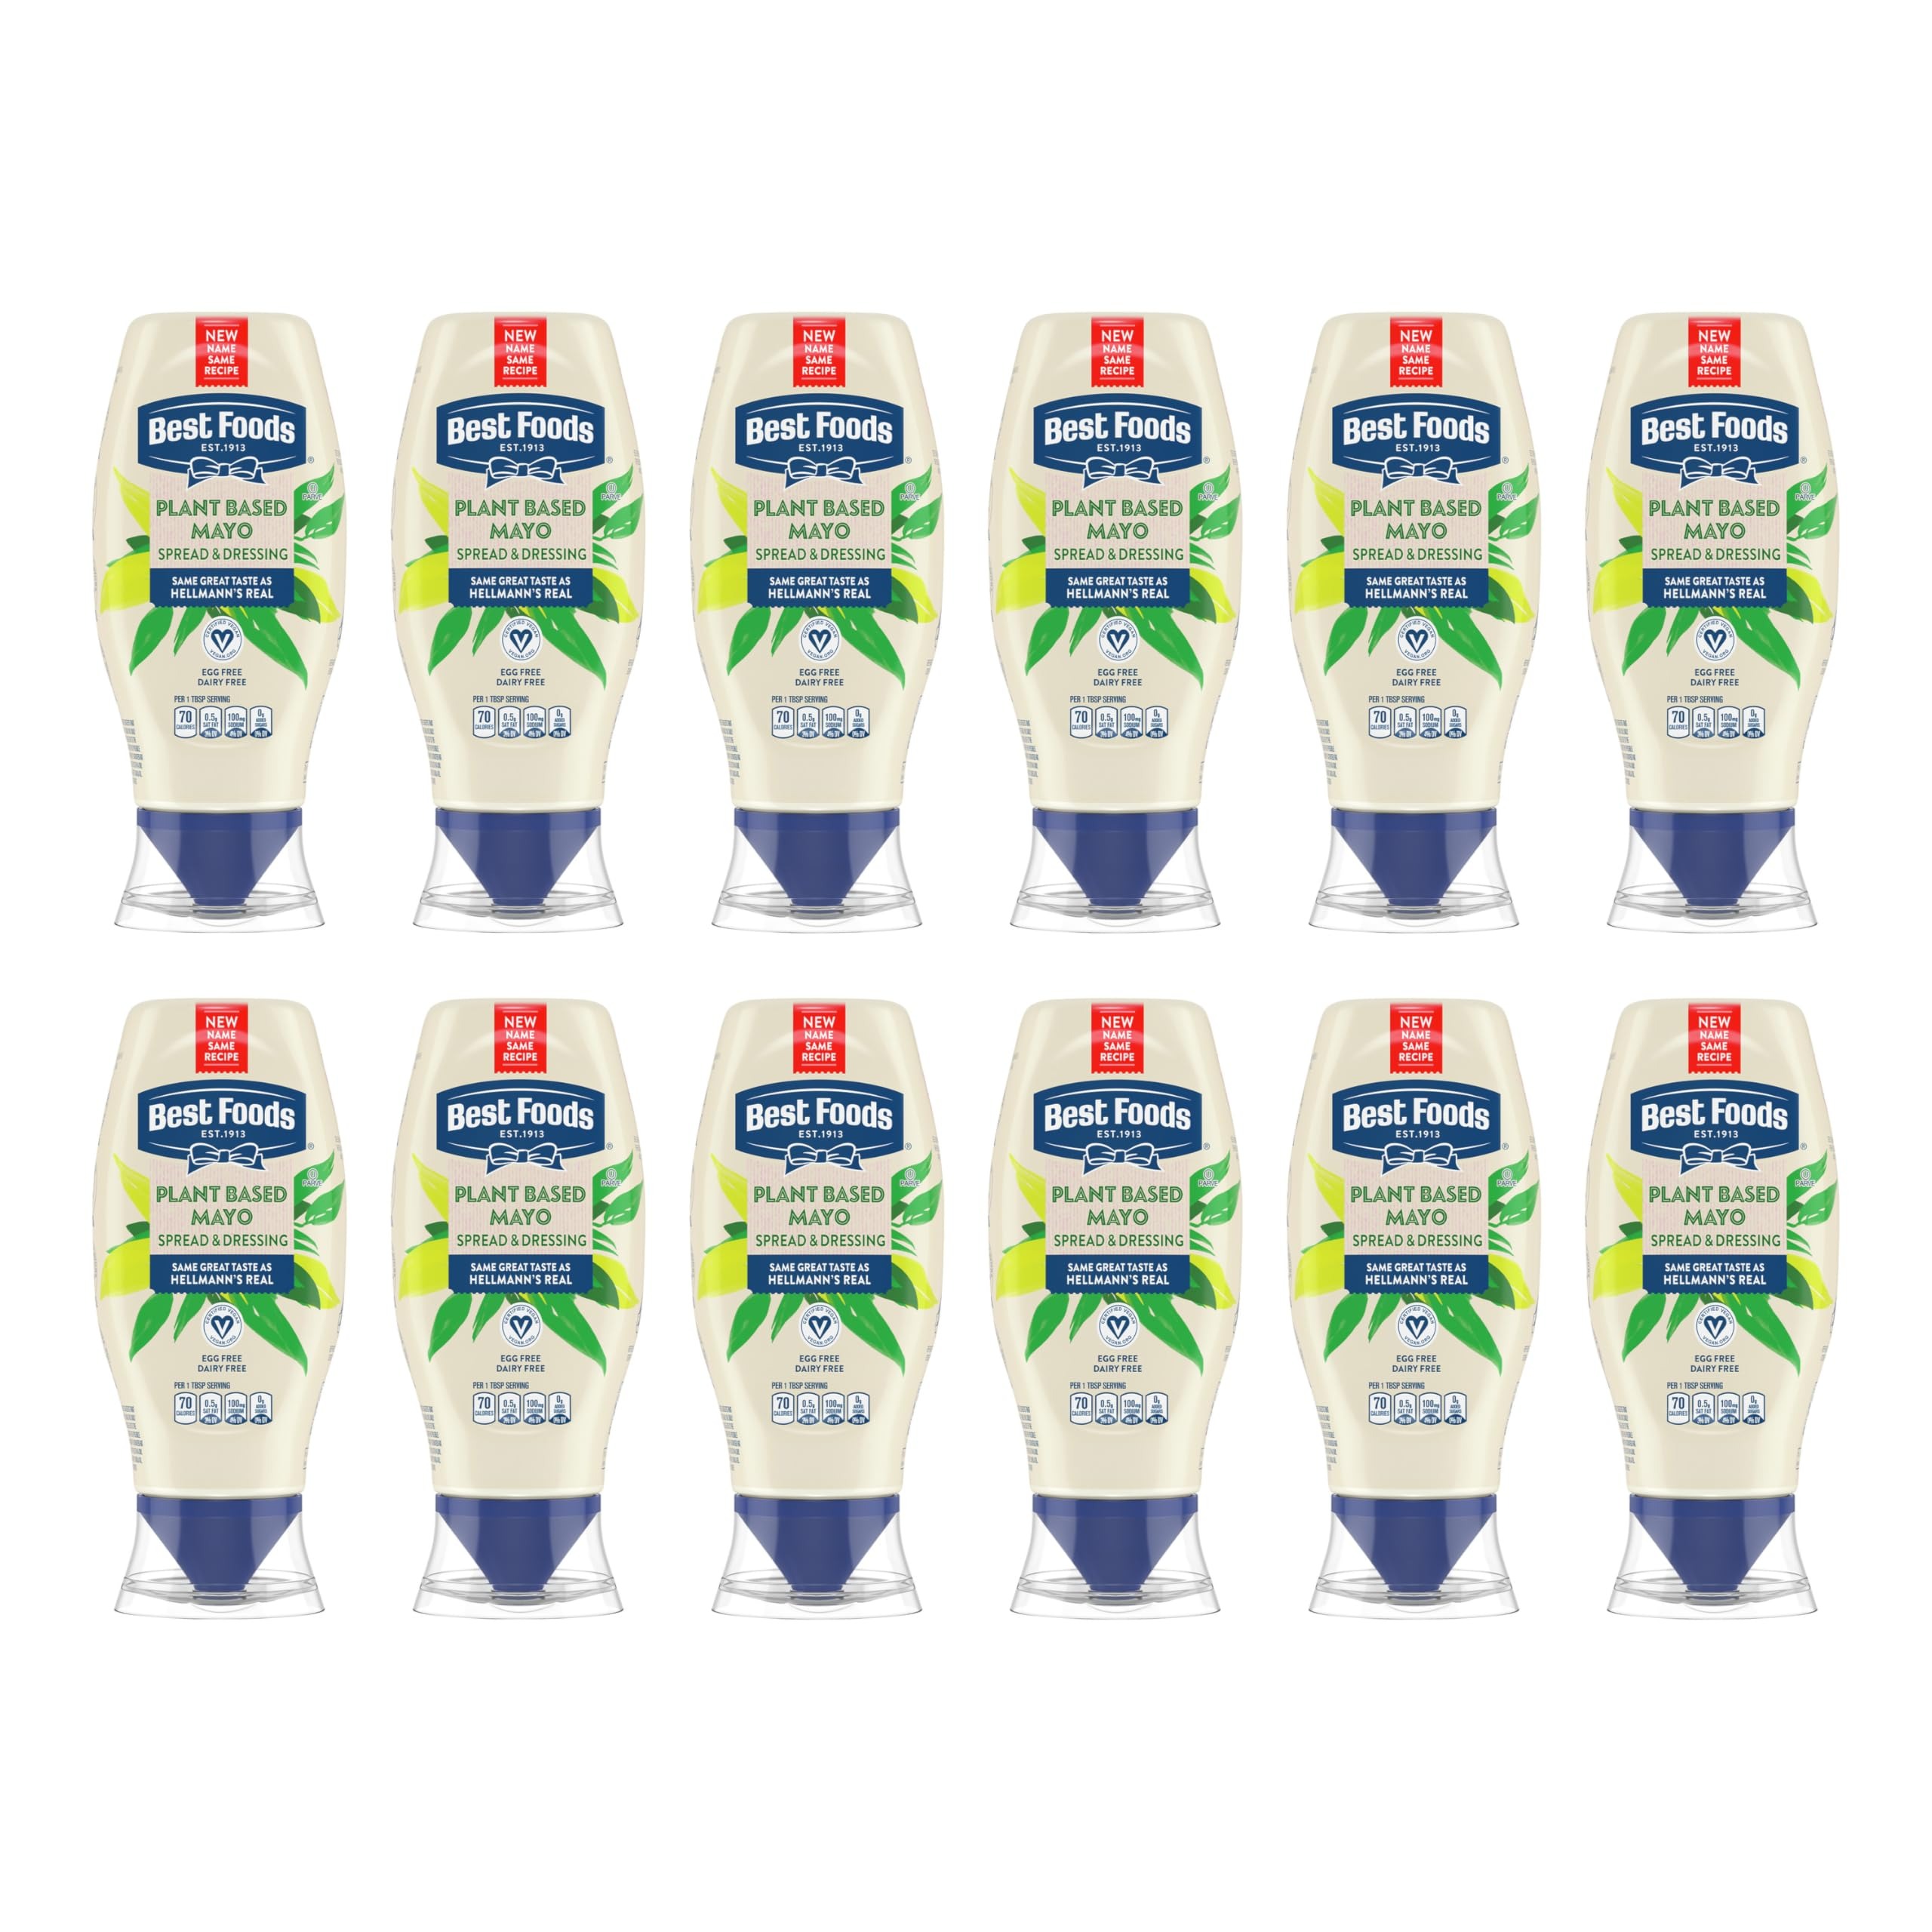
Item Name: Best Foods Vegan Dressing and Spread 12 ct for a Rich, Creamy Plant-Based Alternative to Mayo Same Great Taste, Plant Based, Free From Eggs 11.5 oz
Bullet Point 1: Best Foods Vegan is our plant-based alternative to the traditional Best Foods mayonnaise – we’ve removed the eggs, not what you love about mayo.
Bullet Point 2: Best Foods Vegan Dressing & Spread has the same great taste as Best Foods Real mayonnaise.
Bullet Point 3: This Vegan Dressing & Spread plant-based alternative to mayonnaise contains no artificial flavors.
Bullet Point 4: Best Foods Vegan Dressing & Spread is gluten free and cholesterol free (contains 8g of fat per serving).
Bullet Point 5: Best Foods Vegan Dressing & Spread is a delicious plant-based alternative to mayonnaise that is perfect for sandwiches, salads, veggie burgers and other simple meals.
Value: 138.0
Unit: Ounce

Price: 5.91